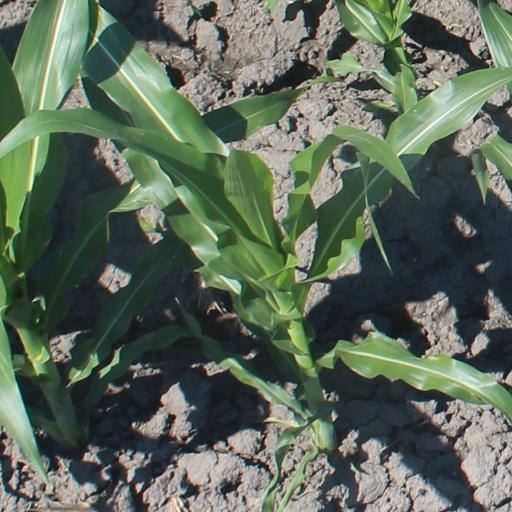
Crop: maize; corn